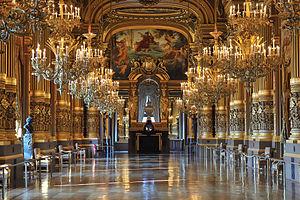
Le grand foyer de l'Opéra Garnier, Paris. Русский: Дворец Гарнье (или Опера Гарнье) в Париже, большая зала.
Honoré de Balzac, né Honoré Balzac à Tours le 20 mai 1799 et mort à Paris le 18 août 1850, est un écrivain français. Romancier, dramaturge, critique littéraire, critique d'art, essayiste, journaliste et imprimeur, il a laissé l'une des plus imposantes œuvres romanesques de la littérature française, avec plus de quatre-vingt-dix romans et nouvelles parus de 1829 à 1855, réunis sous le titre La Comédie humaine. À cela s'ajoutent Les Cent Contes drolatiques, ainsi que des romans de jeunesse publiés sous des pseudonymes et quelque vingt-cinq œuvres ébauchées.